Hyundai Xcient

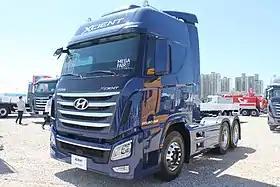

The Hyundai Xcient is a South Korean truck made by Hyundai Motor Company. It was presented at the Seoul Motor Show 2013 as the successor of Hyundai Trago.